John S. Snook

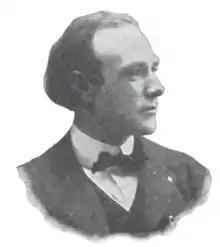

John Stout Snook (December 18, 1862 – September 19, 1952) was an American lawyer, jurist, and politician who served as a U.S. Representative from Ohio from 1901 to 1905, and again from 1917 to 1919.